La Ferrière railway station

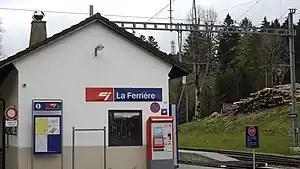
The station building in 2019

La Ferrière railway station is a railway station in the municipality of La Ferrière, in the Swiss canton of Bern. It is an intermediate stop and a request stop on the metre gauge La Chaux-de-Fonds–Glovelier line of the Chemins de fer du Jura.